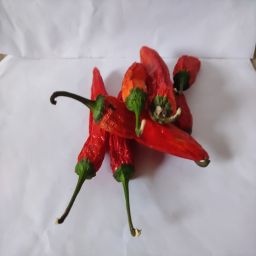
Crop: New Mexico Green Chile
Quality: Dried